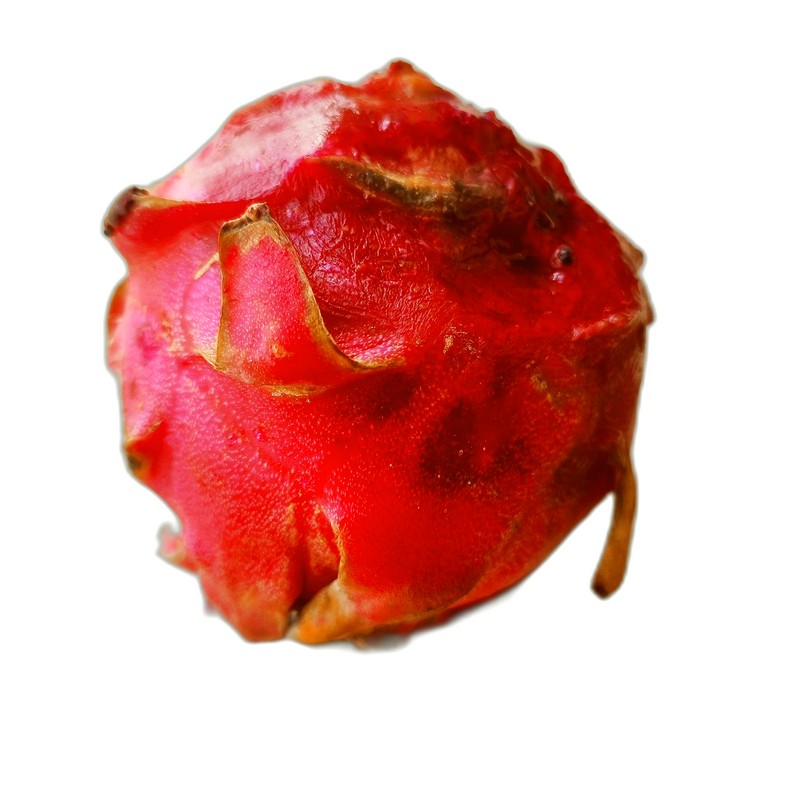
Label: Defect Dragon Fruit